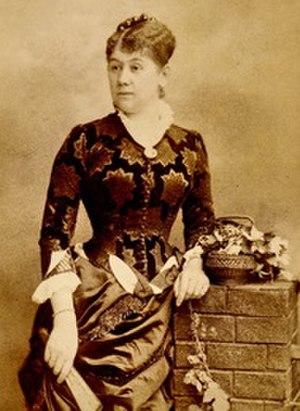
Glikeria Fedotova (1846-1925), actrice russe. Par M. Konarski, photographe des théâtres impériaux de Moscou.